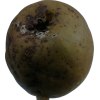
Label: pear